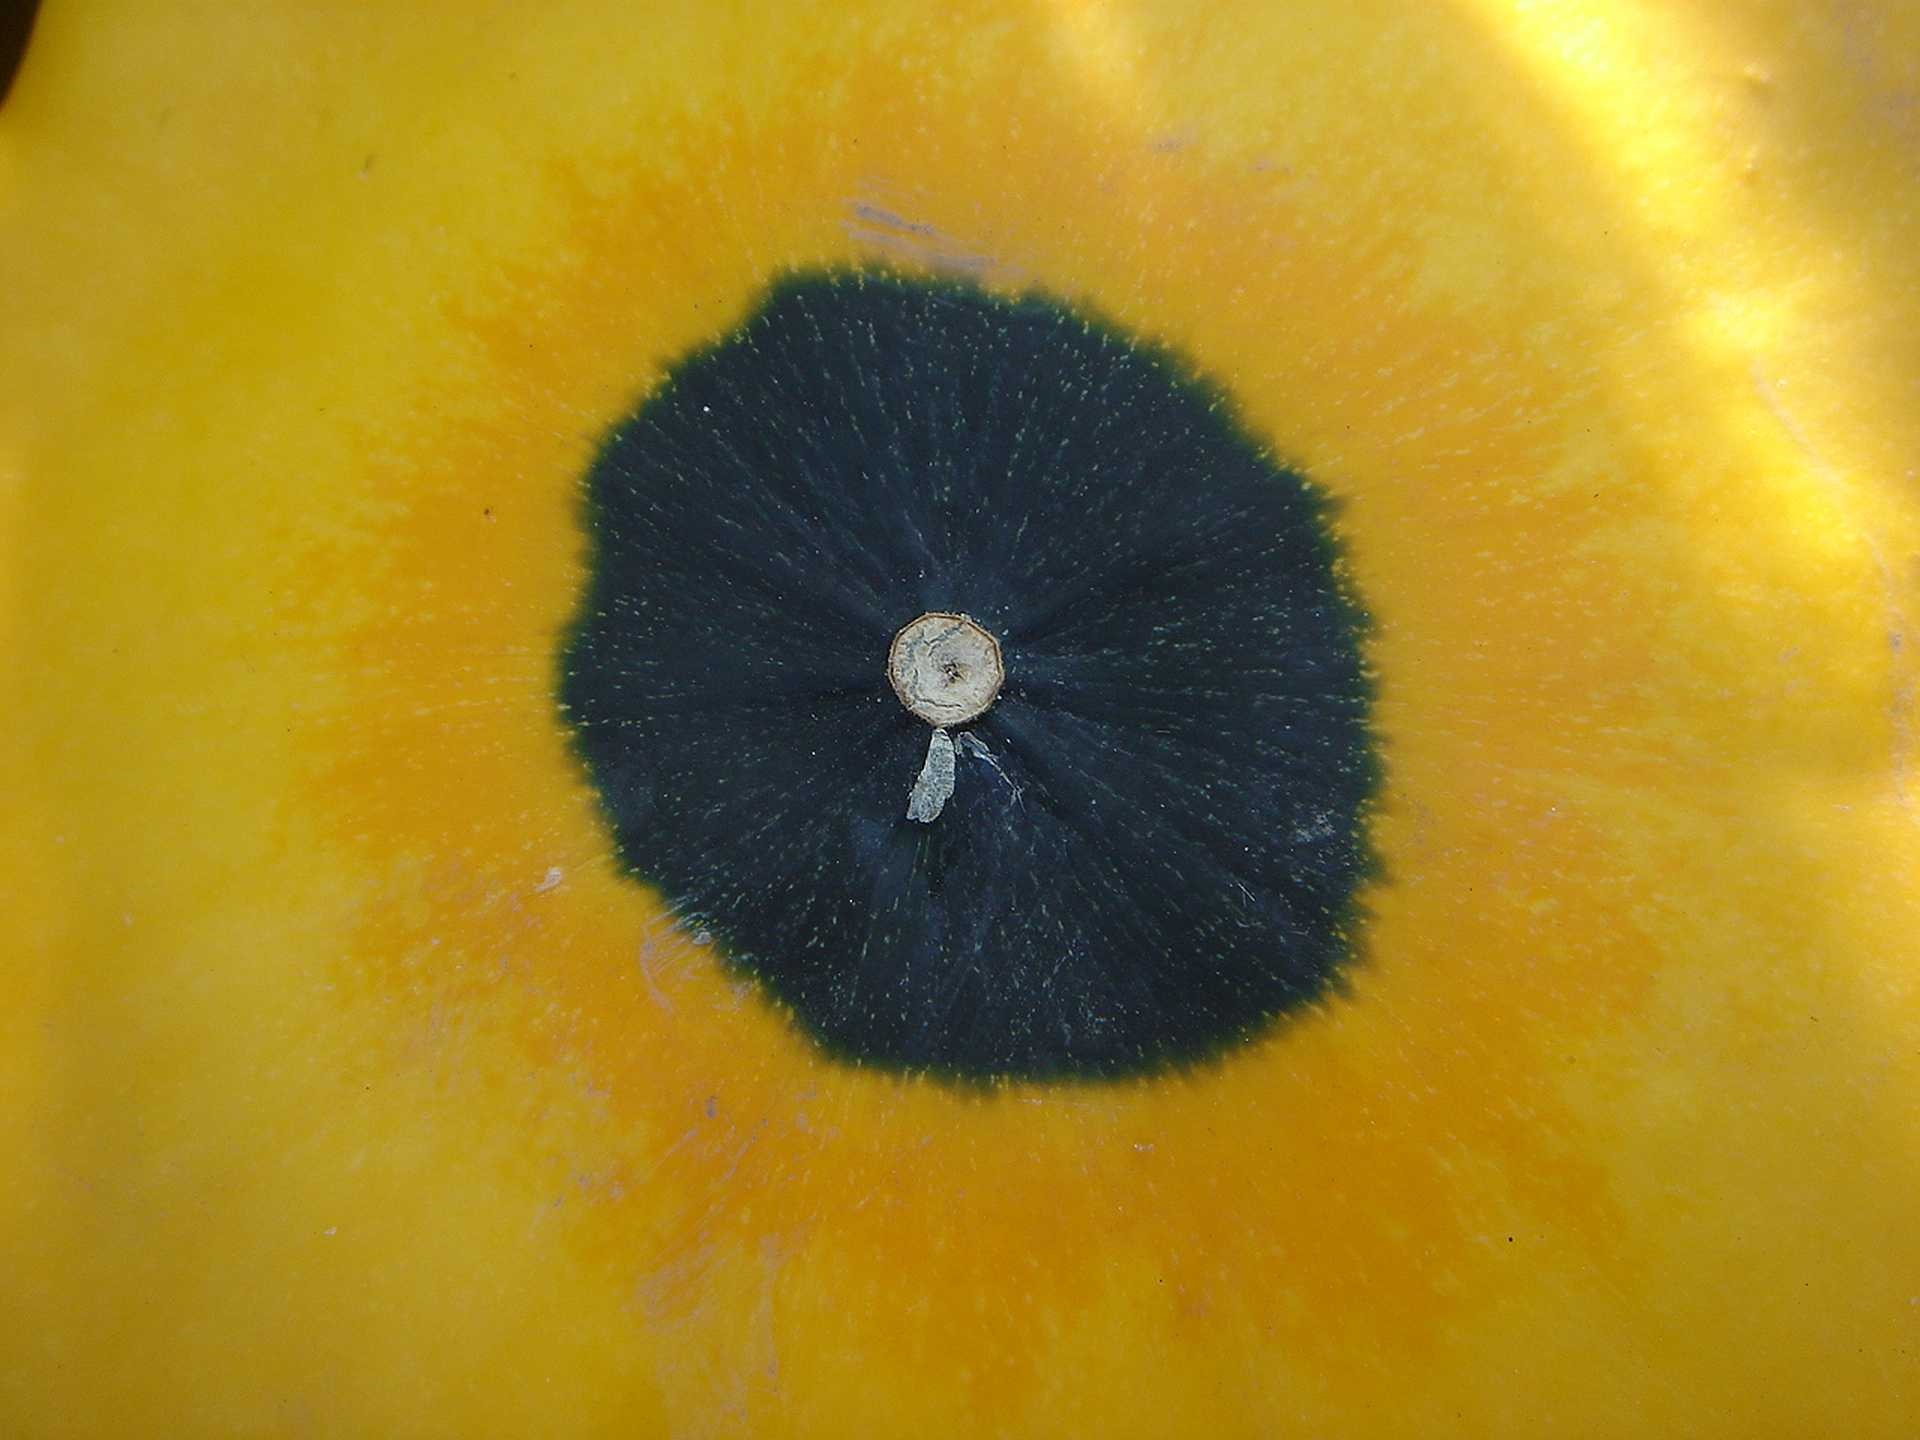
plant, leaf, flower, petal, pumpkin, yellow, circle, close up, iris, eye, center, detail, organ, macro photography, flowering plant, land plant, violet family